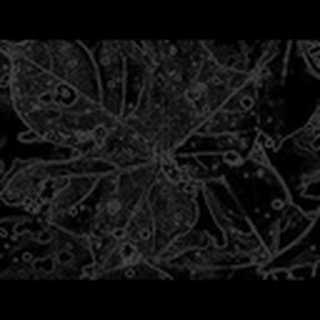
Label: cotton_target_spot